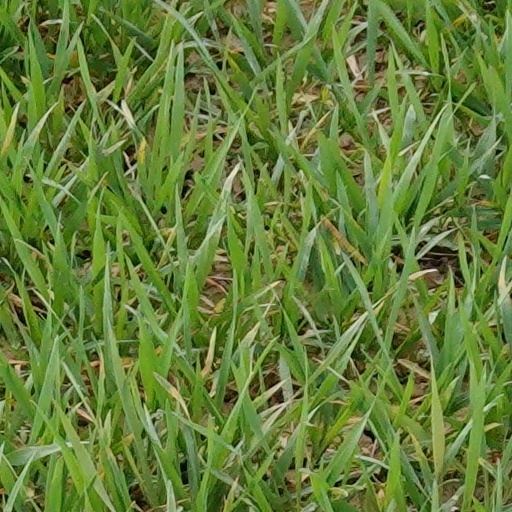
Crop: wheat